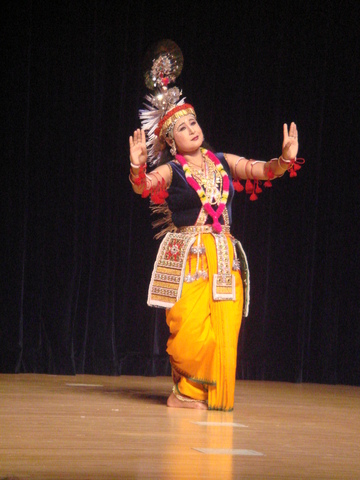
Dance form: manipuri